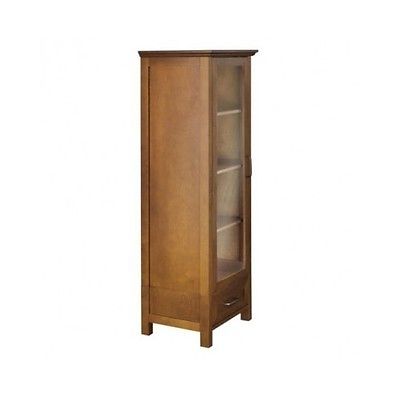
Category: cabinet